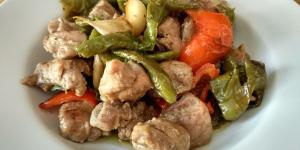
lomo frito con pimientos